History of Transylvania

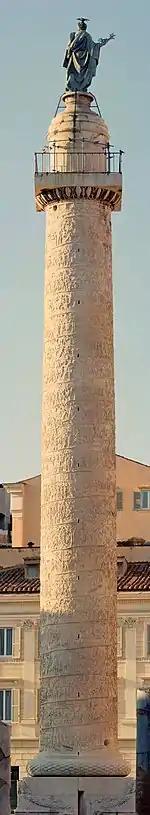
Trajan's Column in Rome

The Roman Empire expansion in the Balkans brought the Dacians into open conflict with Rome. During the reign of Decebalus, the Dacians were engaged in several wars with the Romans from 85 to 89 CE. After two reverses, the Romans gained an advantage but were obliged to make peace due to the defeat of Domitian by the Marcomanni. Domitian agreed to pay large sums (eight million sesterces) in annual tribute to the Dacians for maintaining peace.